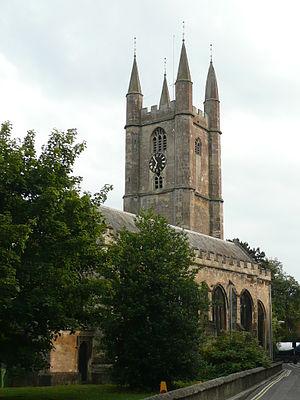
Marlborough est une ville d'Angleterre dans le Wiltshire, de 8 000 habitants, d'après laquelle ont été créés les titres de comte puis de duc de Marlborough dans la pairie d'Angleterre. Plusieurs monarques anglais ont choisi d'y résider au Moyen Âge.